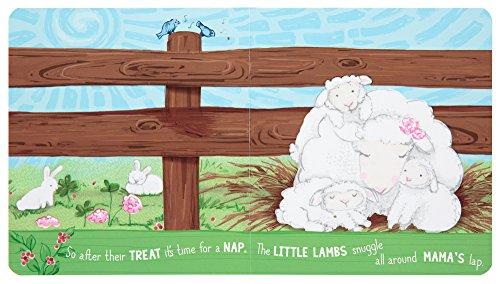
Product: C.R. Gibson Little Lamb's Perfect Day Board Book and Stuffed Animal Set for Newborns and Babies
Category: Toys & Games | Stuffed Animals & Plush Toys | Stuffed Animals & Teddy Bears
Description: Whether it's the fun story book, the adorable lamb stuffed animal, or both, our ''Little Lamb's Perfect Day'' set has something for every child to enjoy.
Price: $18.99